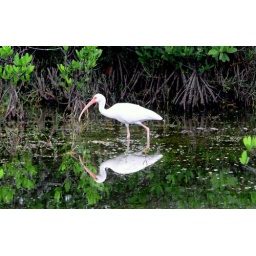
A white ibis is reflected in the water at Black Point Wildlife Drive at Merritt Island National Wildlife Refuge.